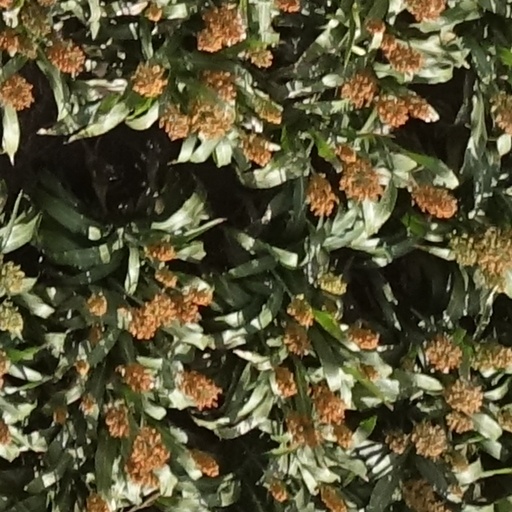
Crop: sorghum